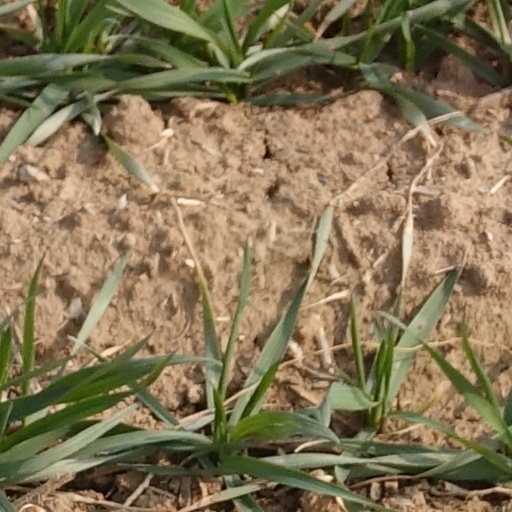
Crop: wheat